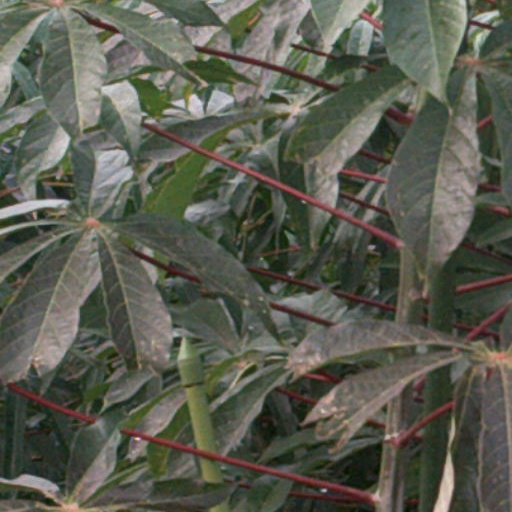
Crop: cassava